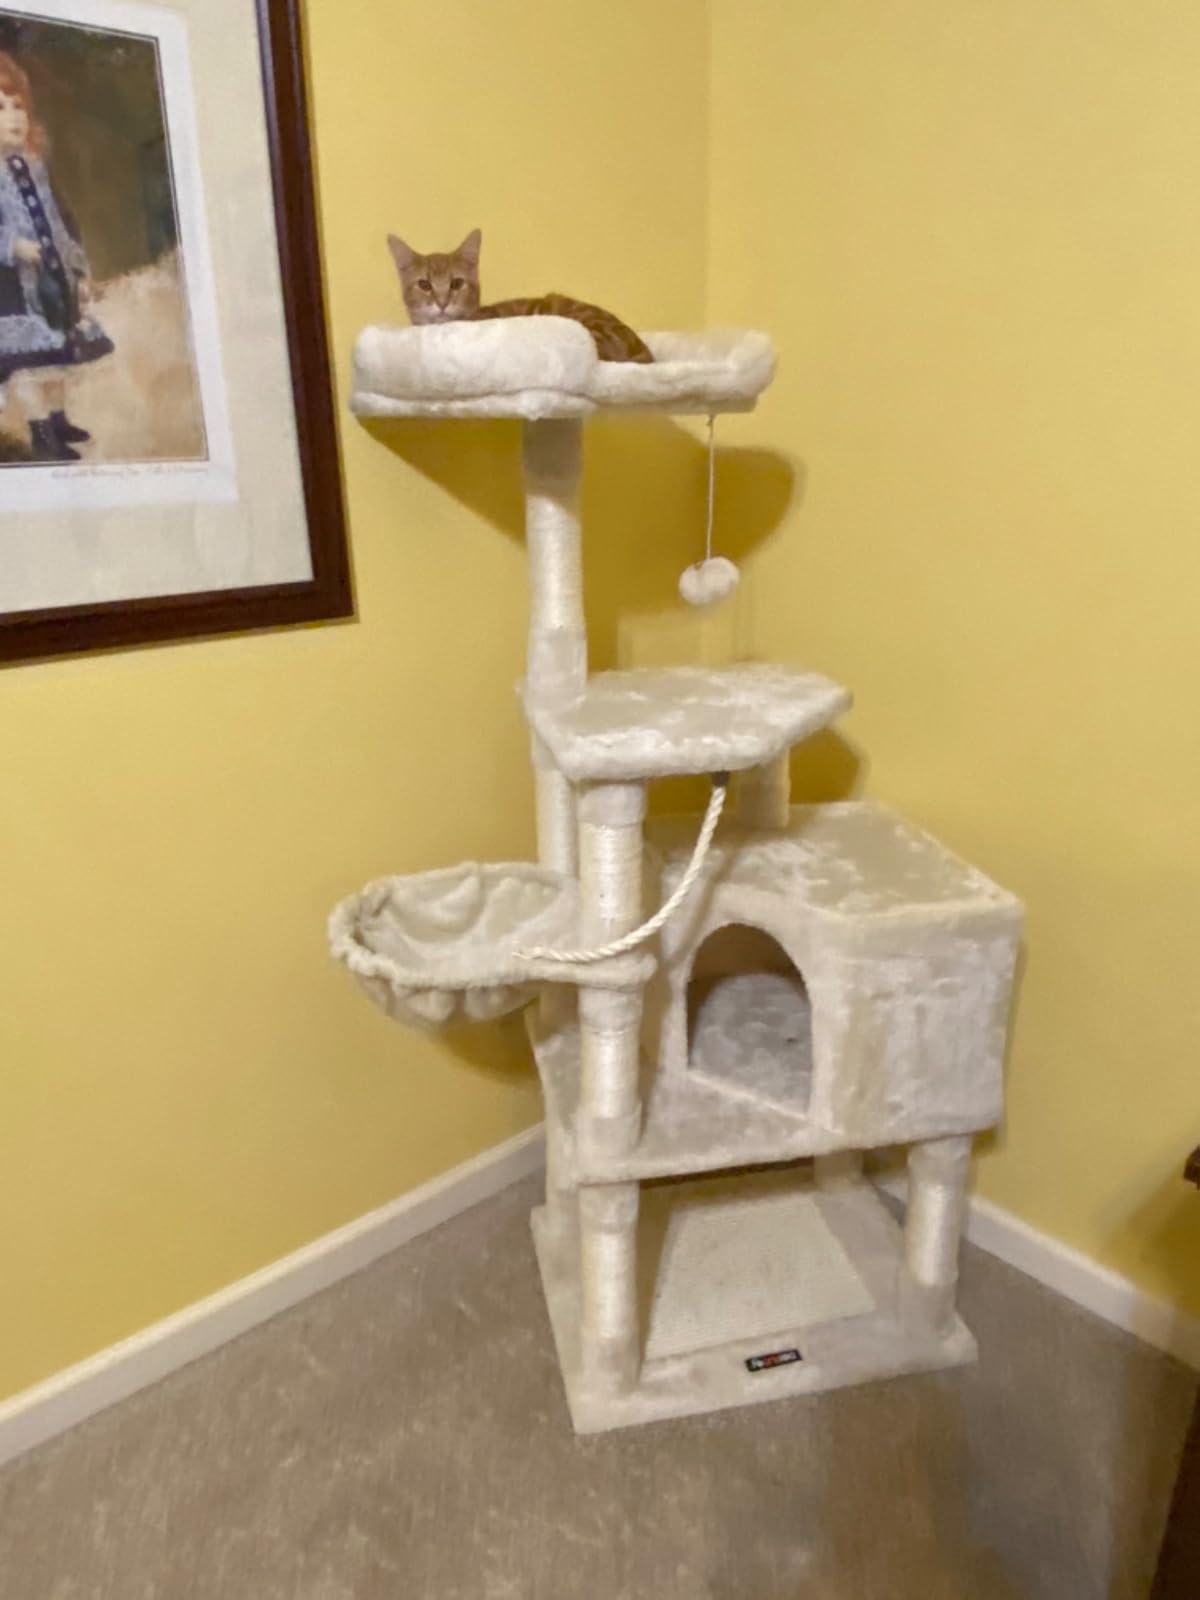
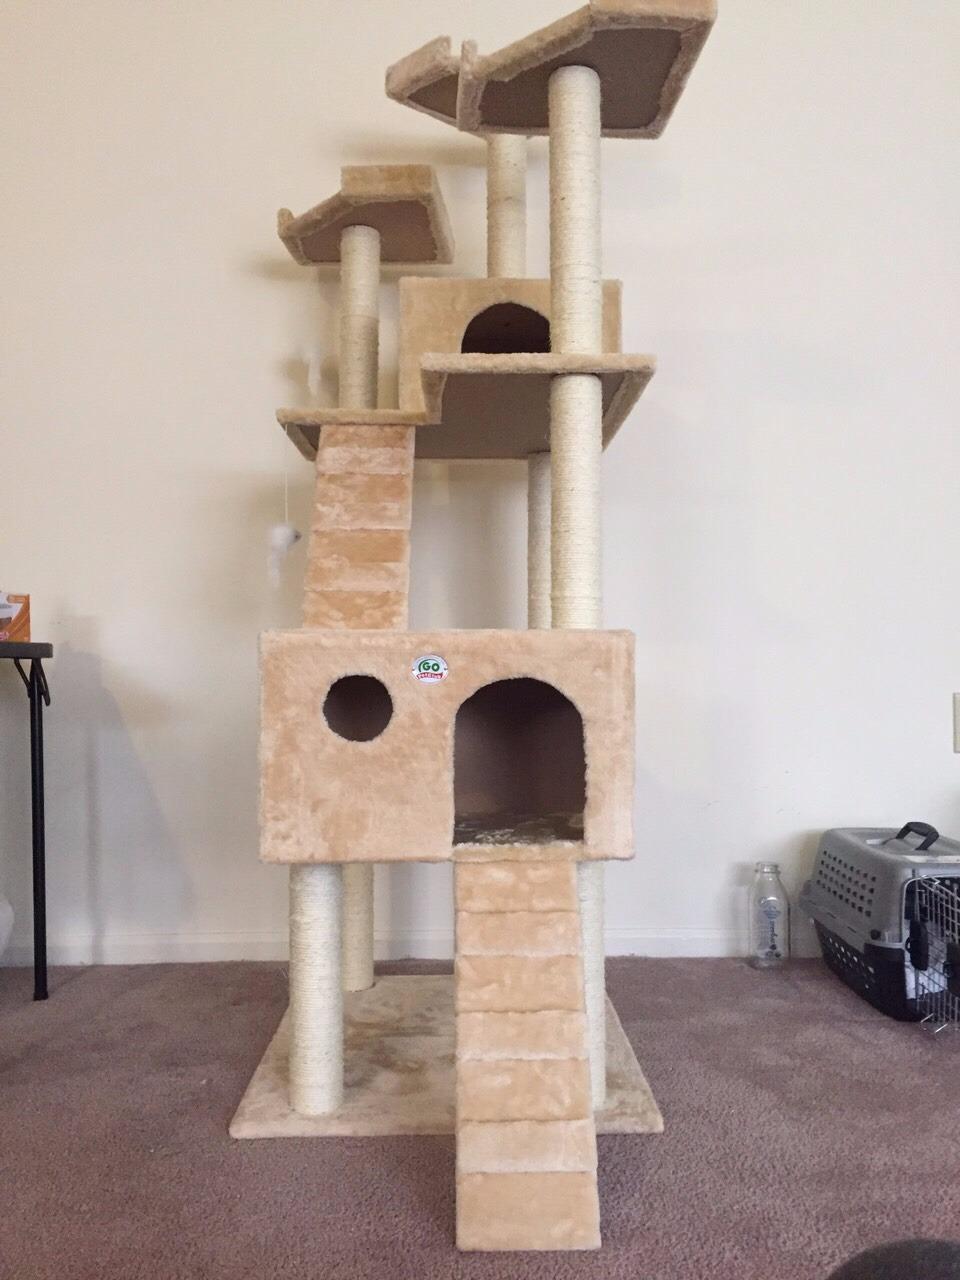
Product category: items_cat tree
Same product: no